Take That

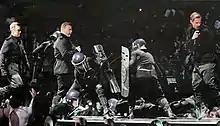
Take That performing on stage at the 2011 Brit Awards with dancers in police-style riot gear

The album retained the number one spot for six consecutive weeks in the UK since its release, selling 2.4 million copies in the UK alone and becoming the best-selling album of 2010.